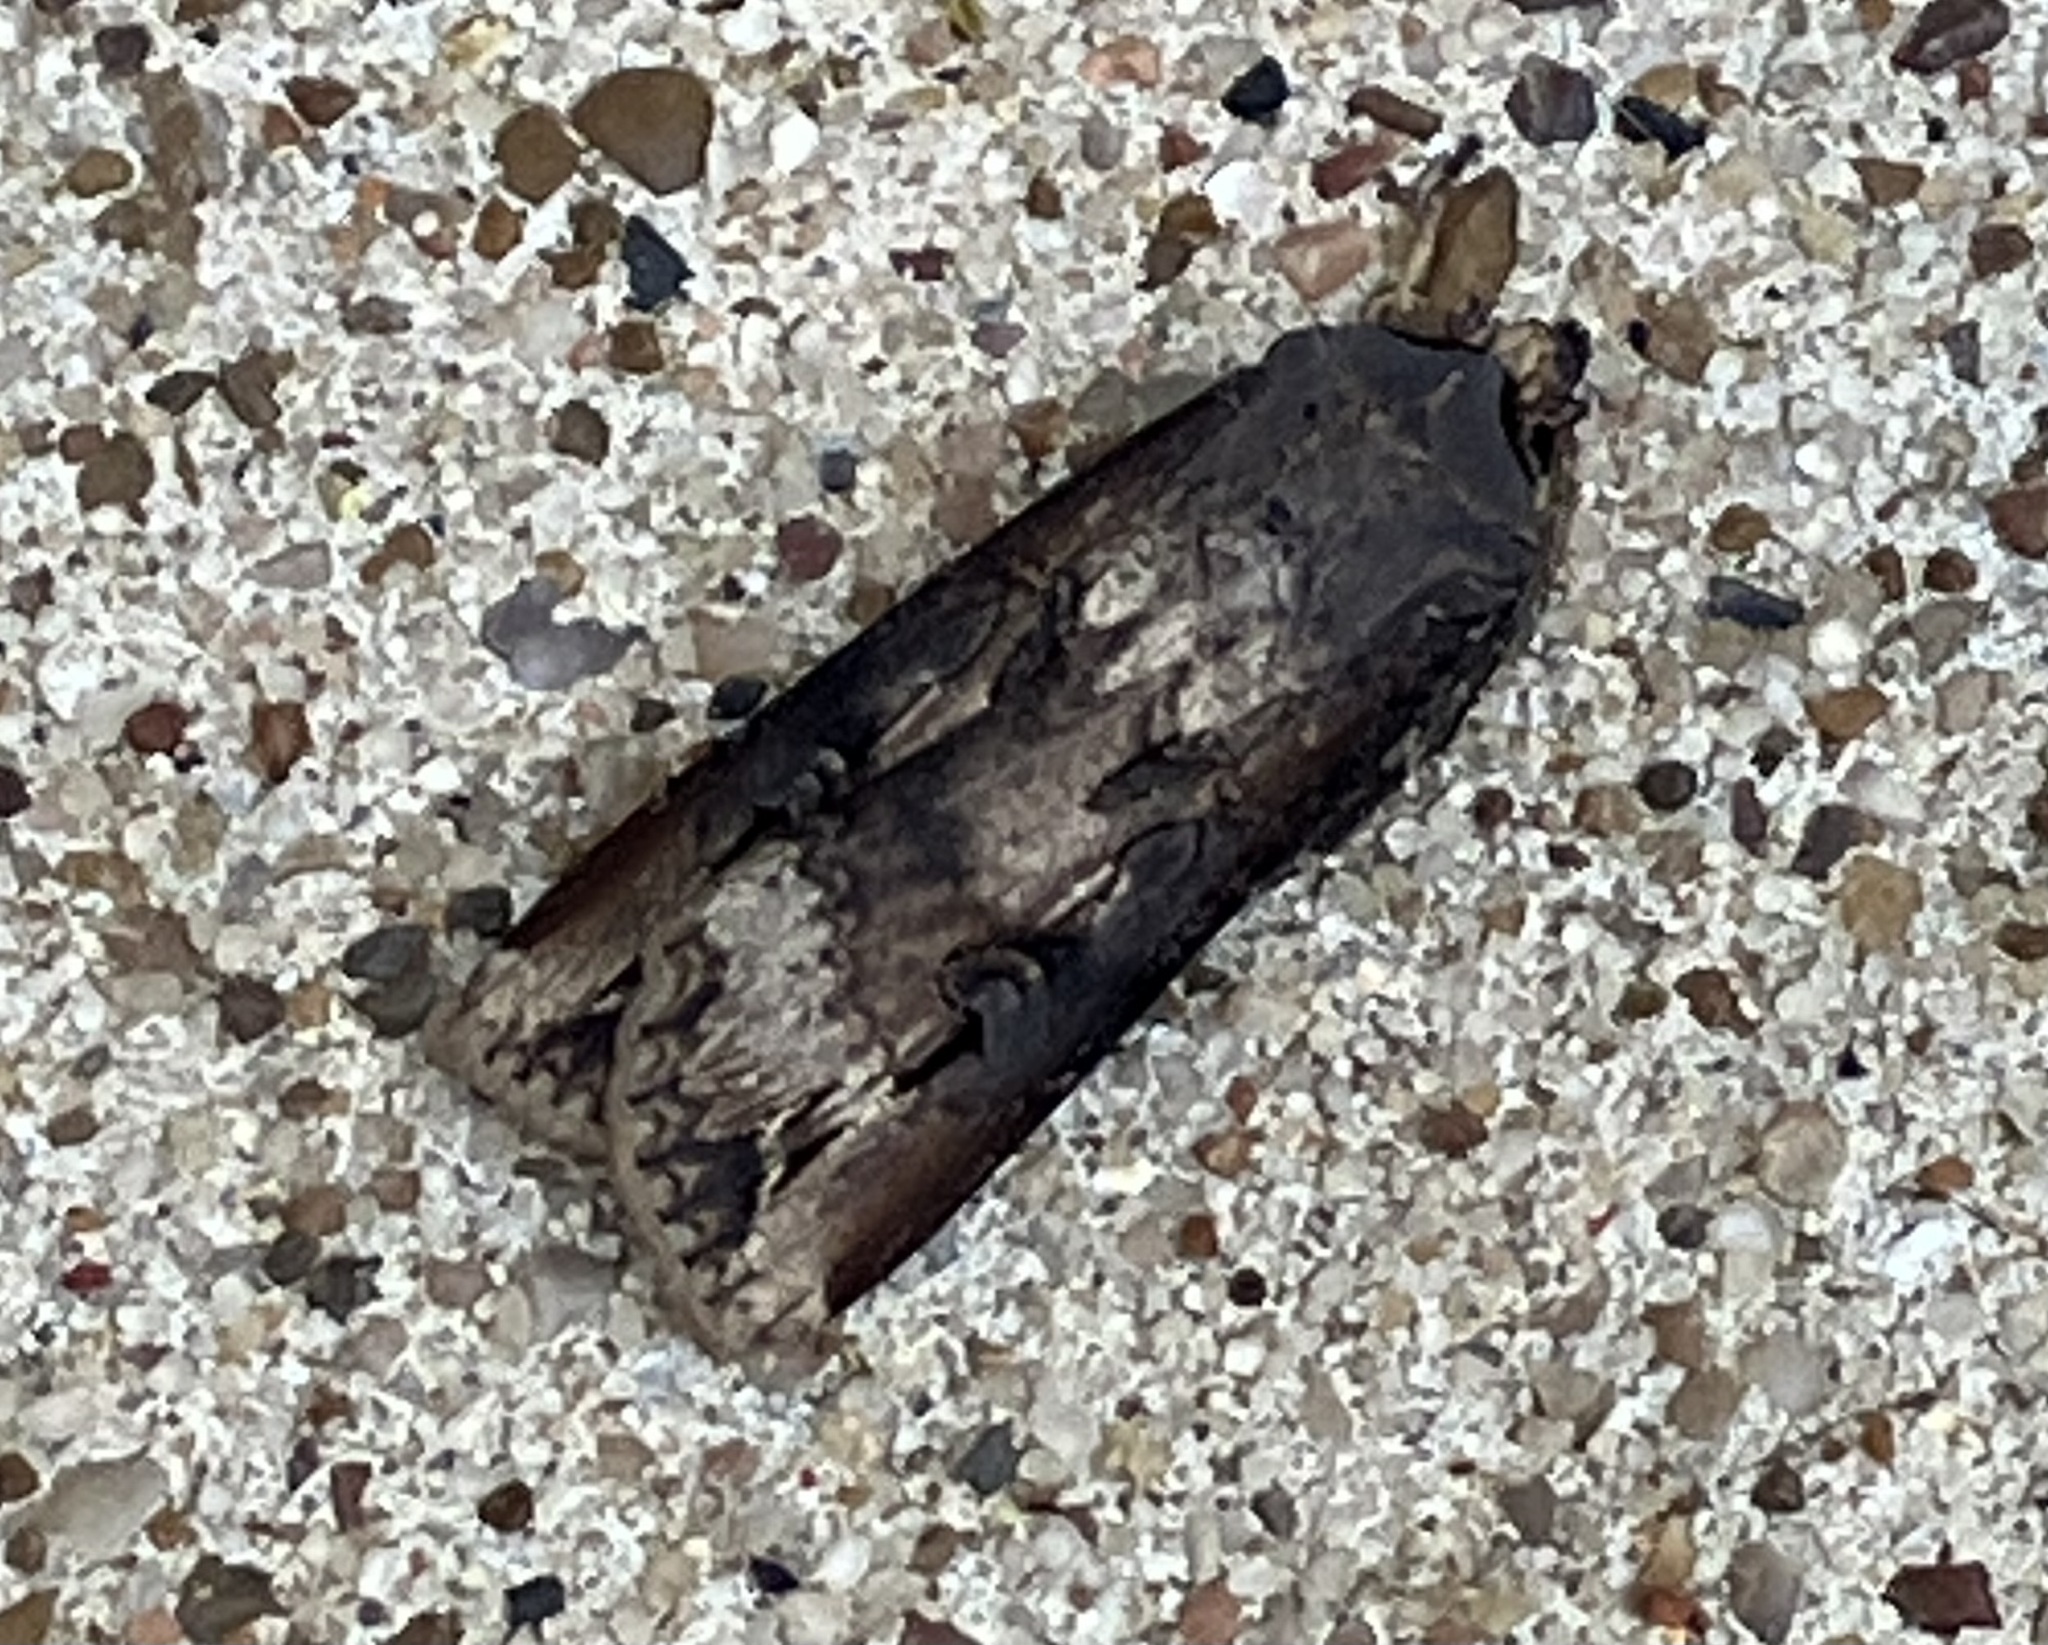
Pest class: cutworms